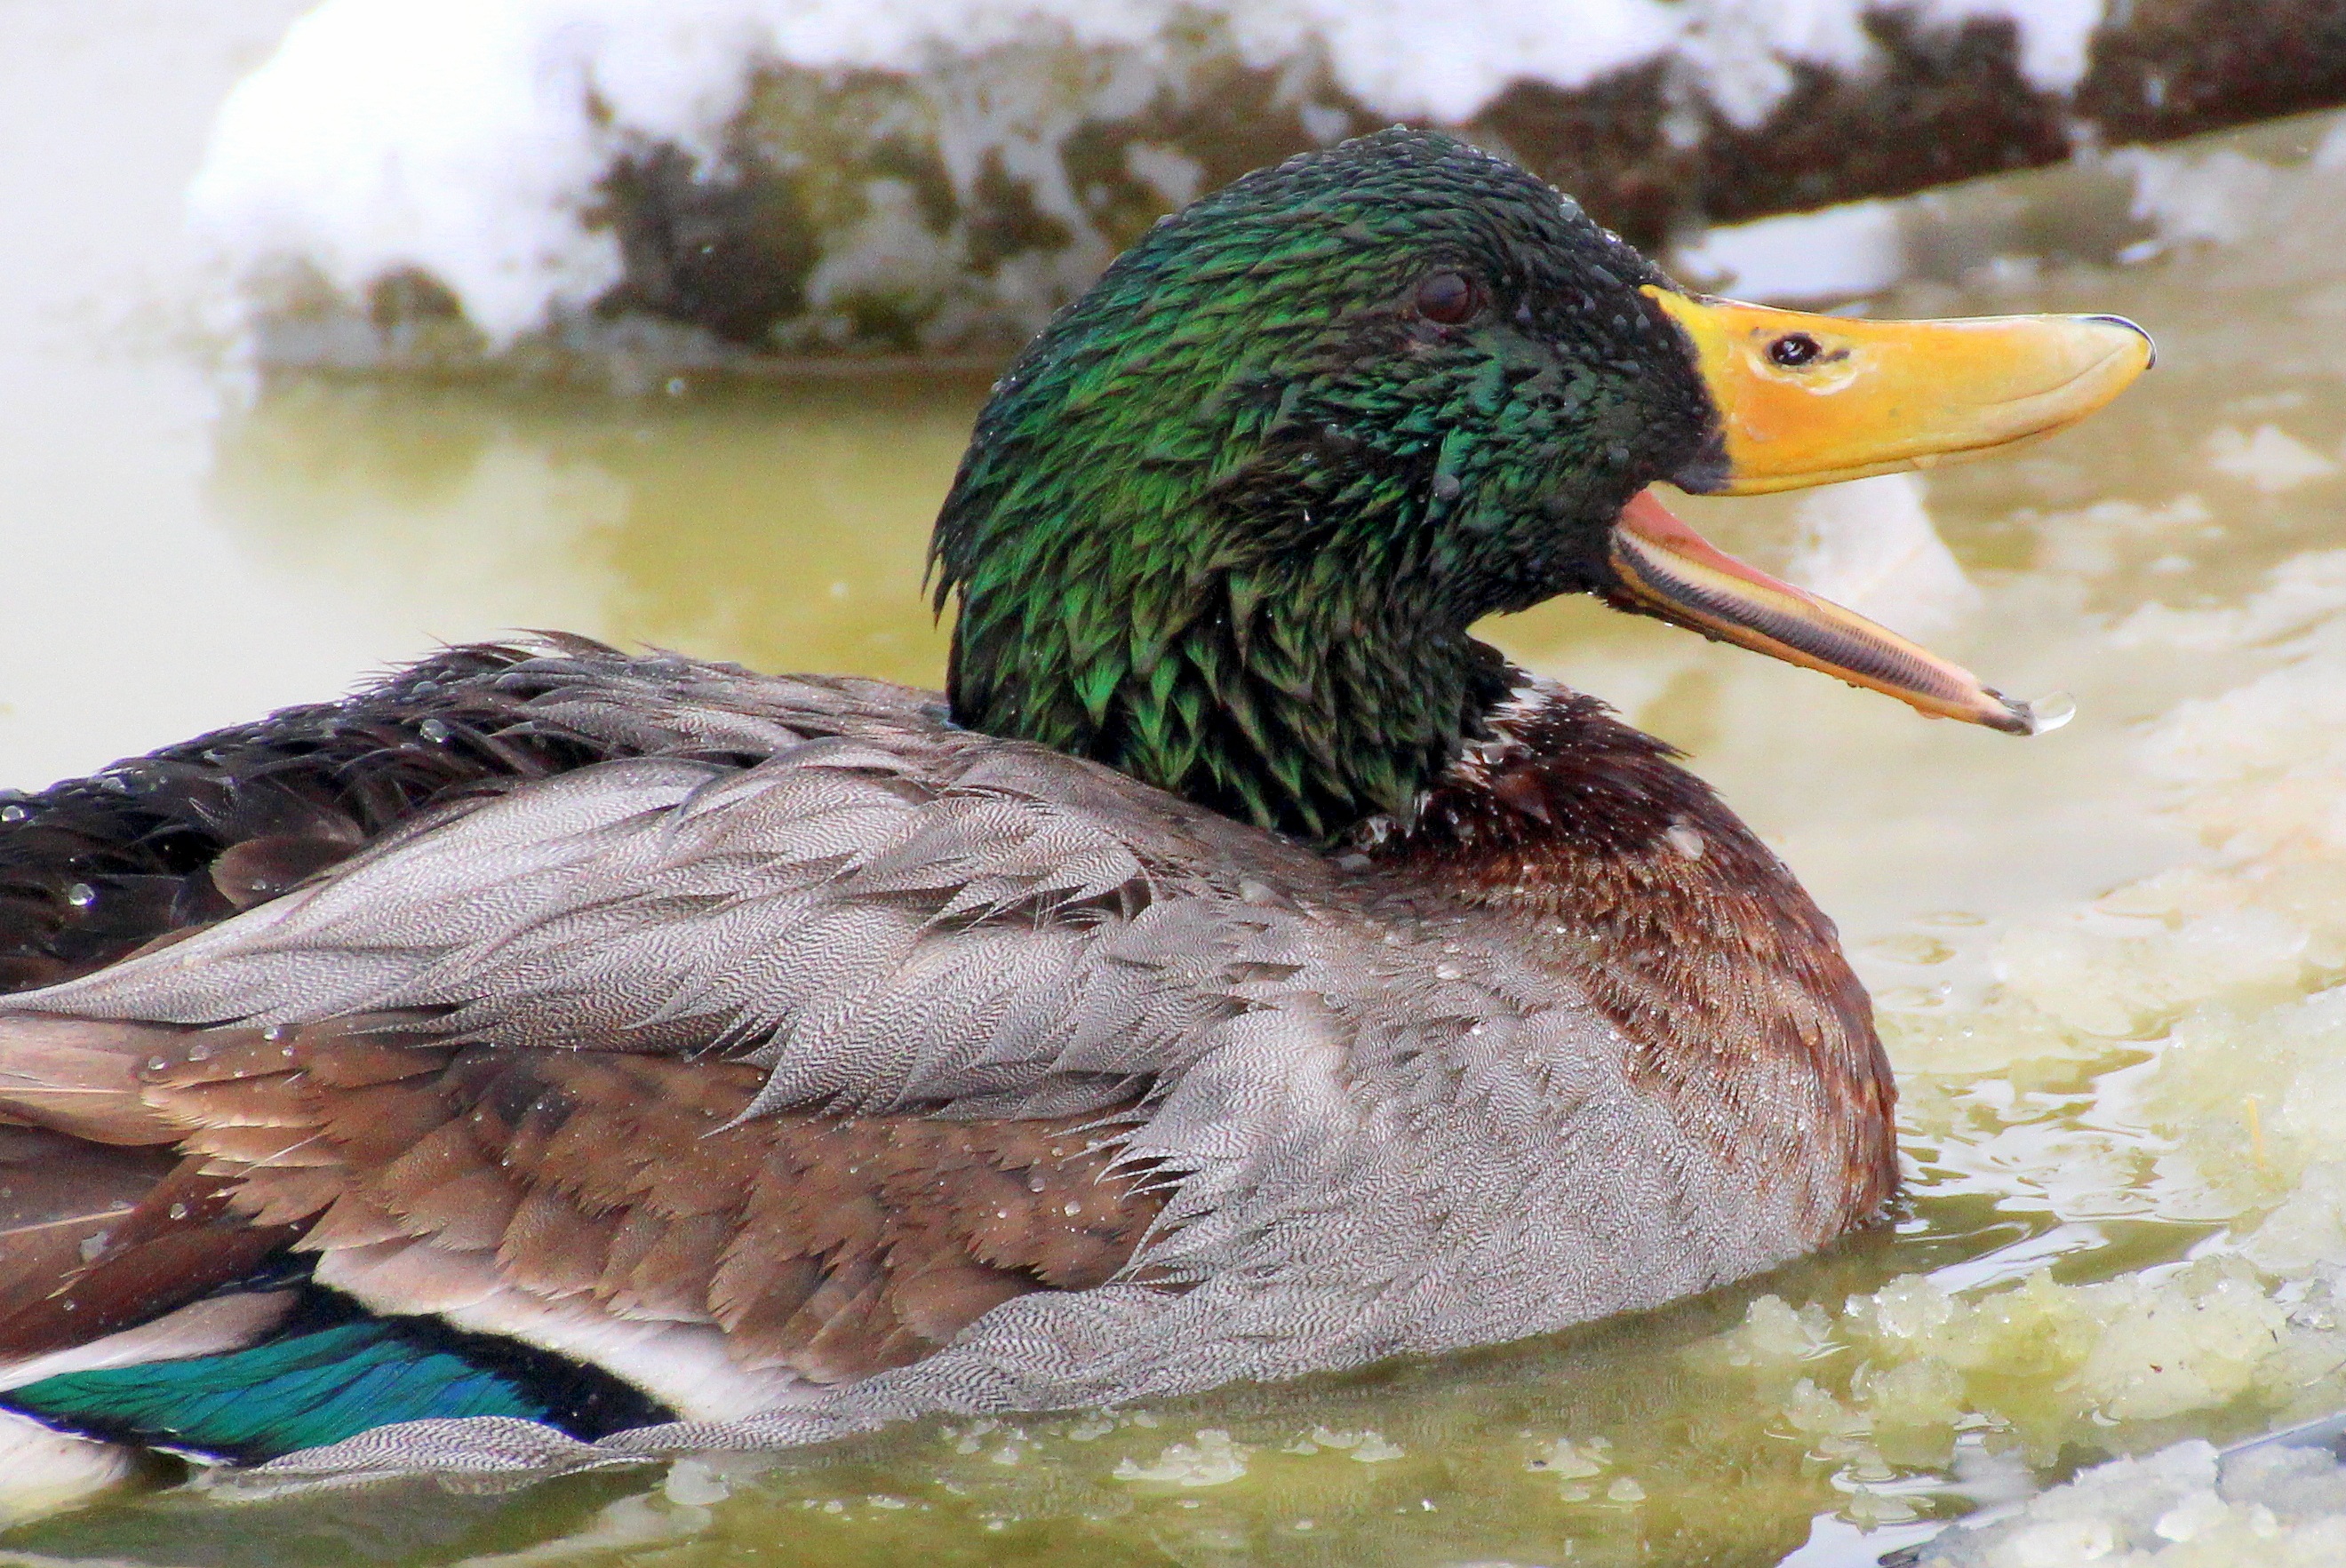
water, nature, snow, bird, male, wildlife, swim, beak, wash, colorful, feather, fauna, plumage, poultry, drake, duck, vertebrate, bill, waterfowl, water bird, mallard, canard, artificial duck pond, pond liner, ducks geese and swans